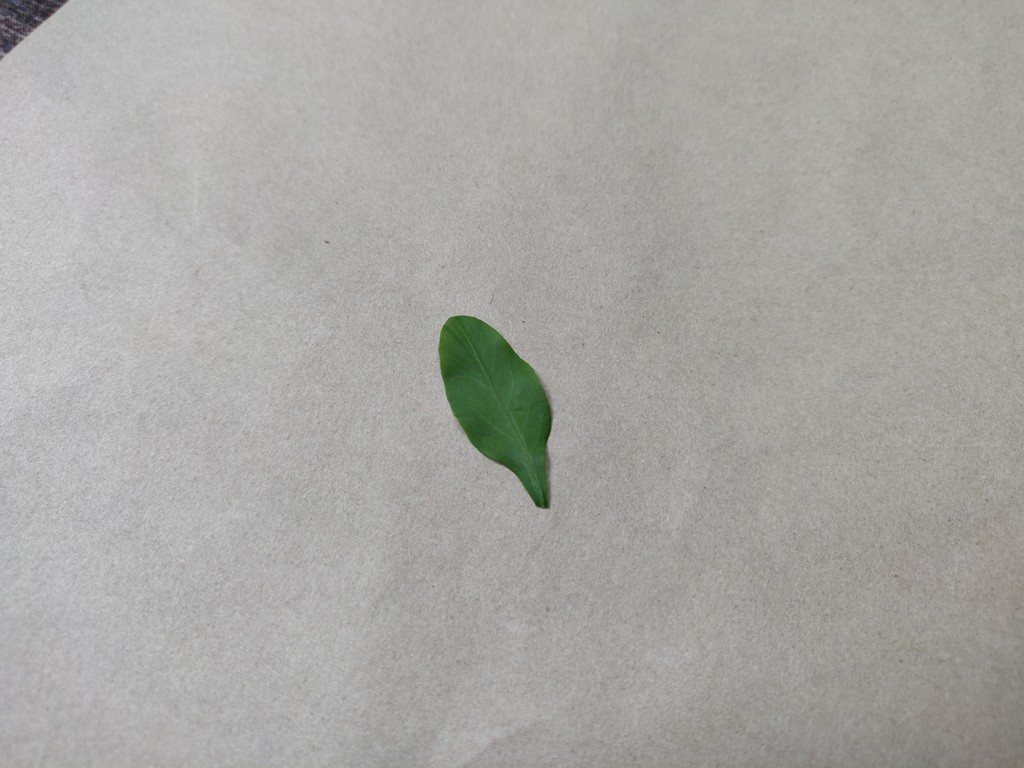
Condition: Healthy
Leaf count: single
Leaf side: front